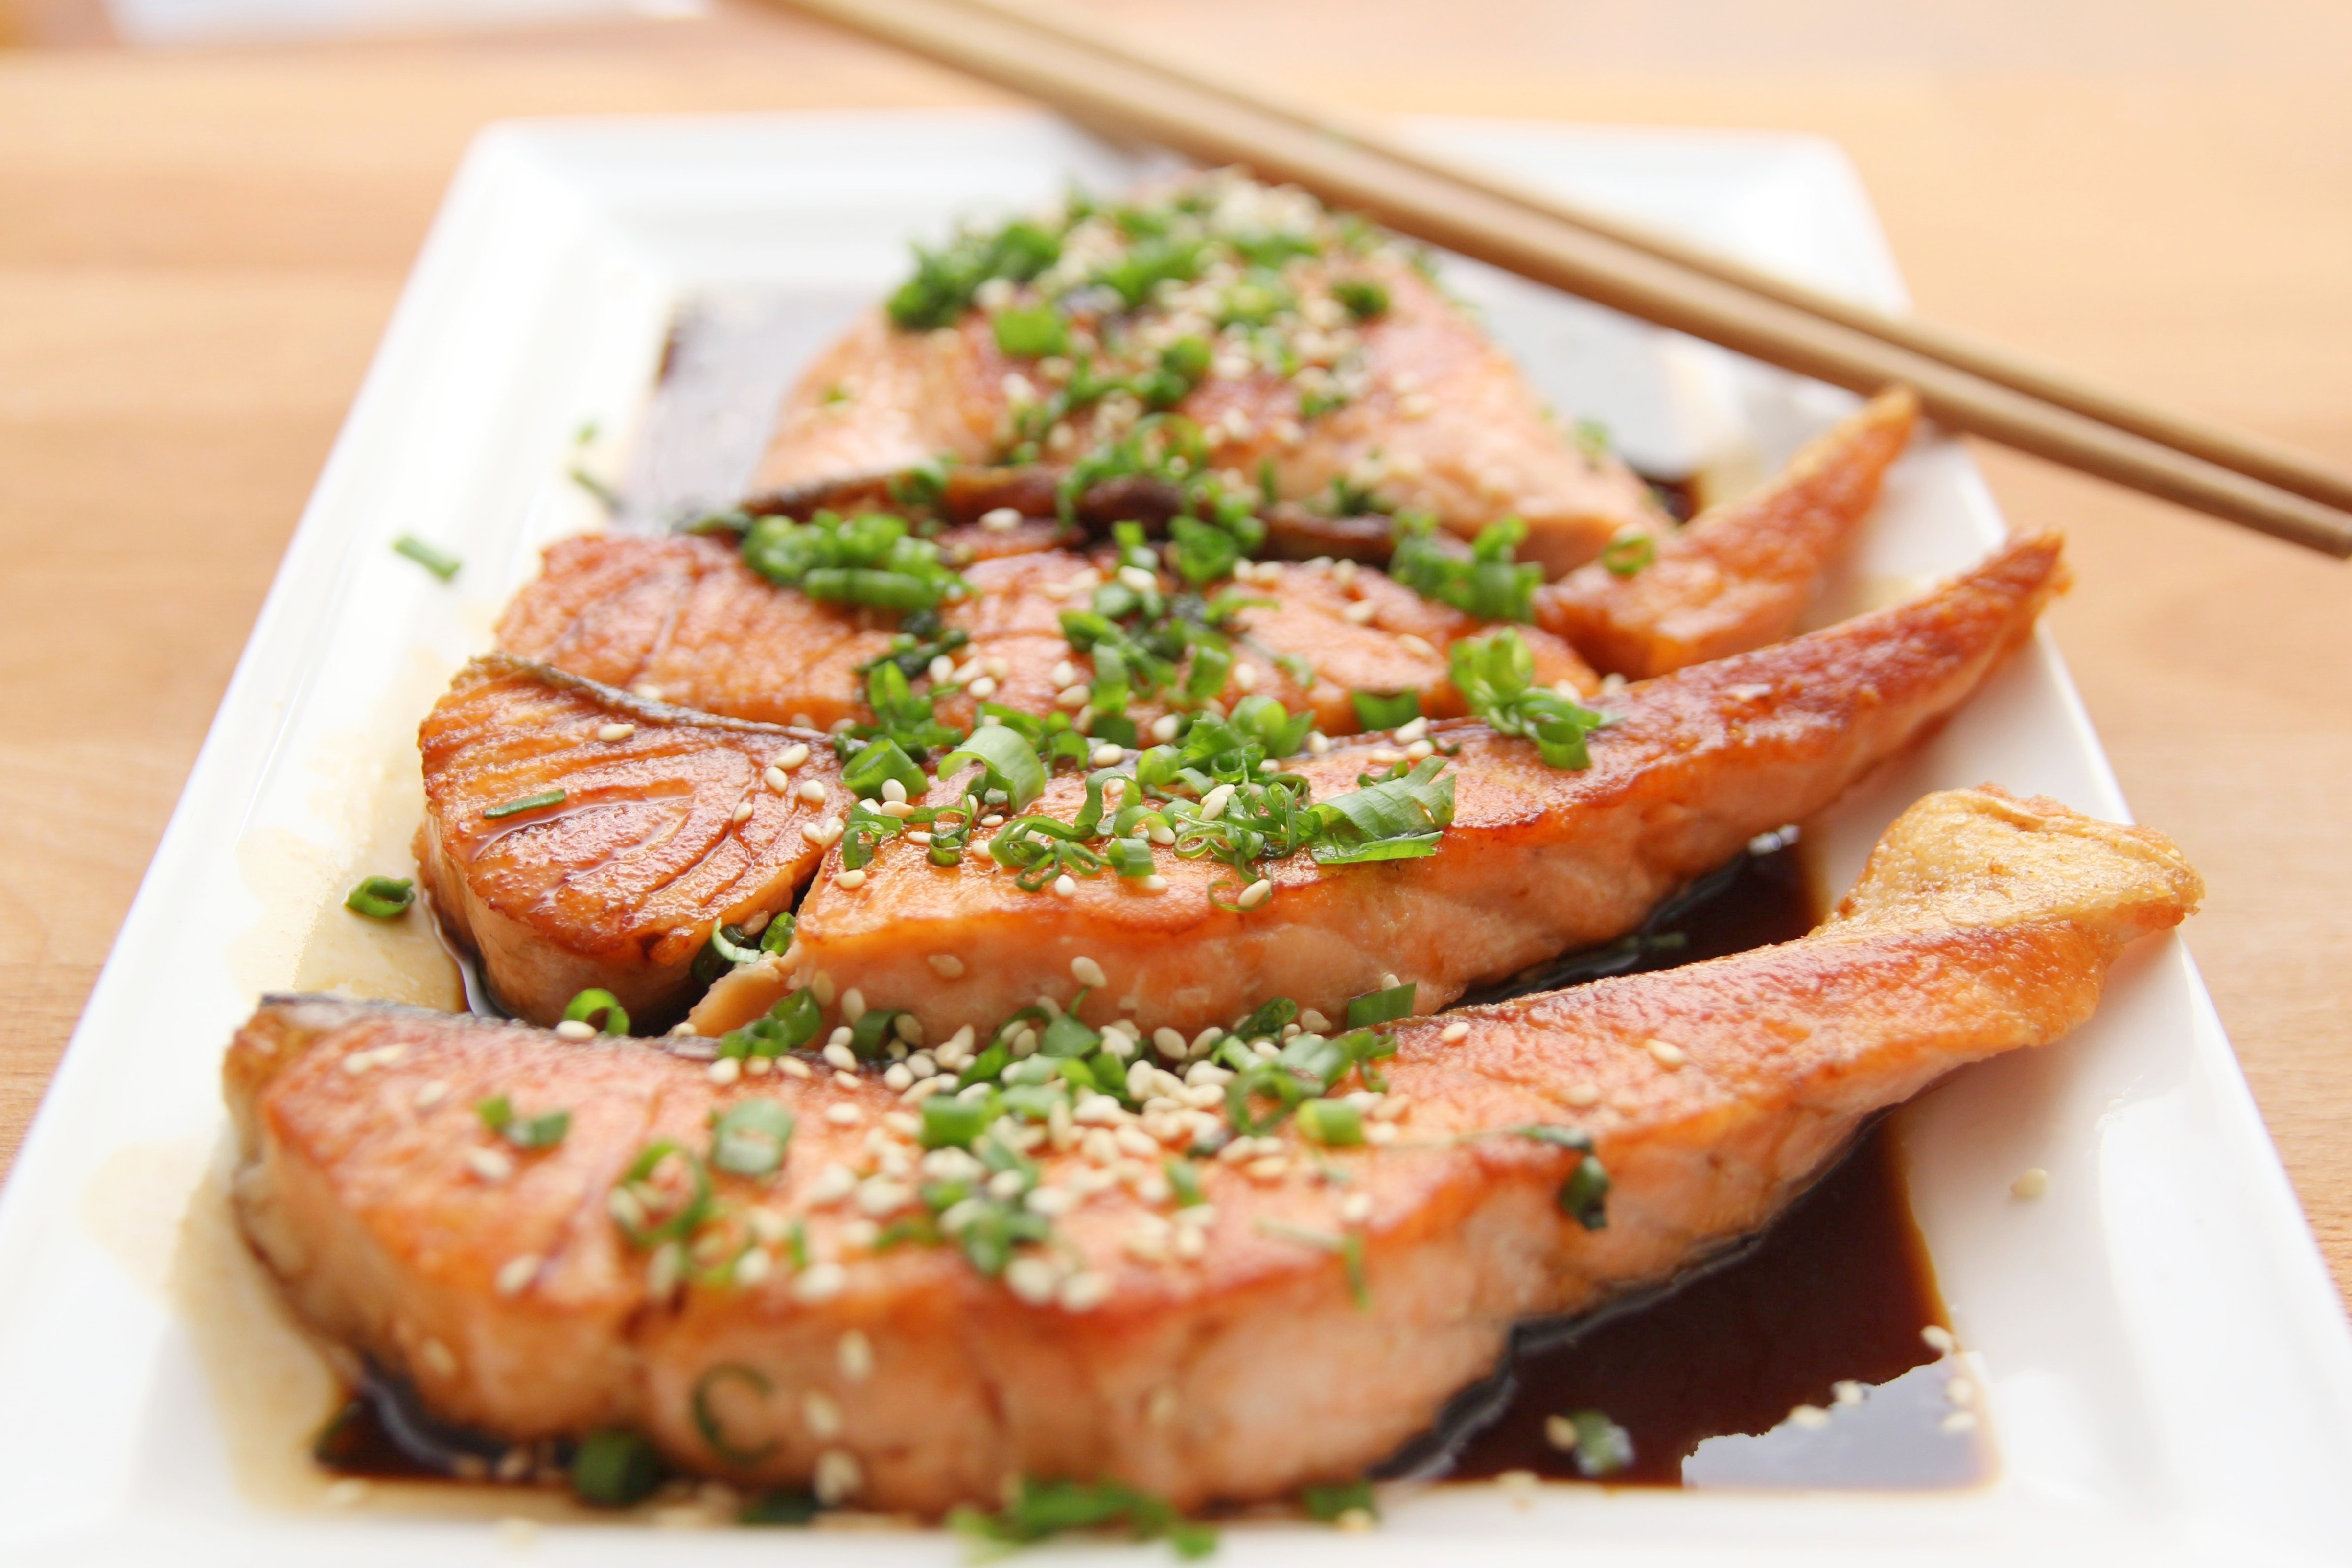
dish, food, fish, meat, cuisine, meal, asian food, produce, pork chop, seafood, salmon